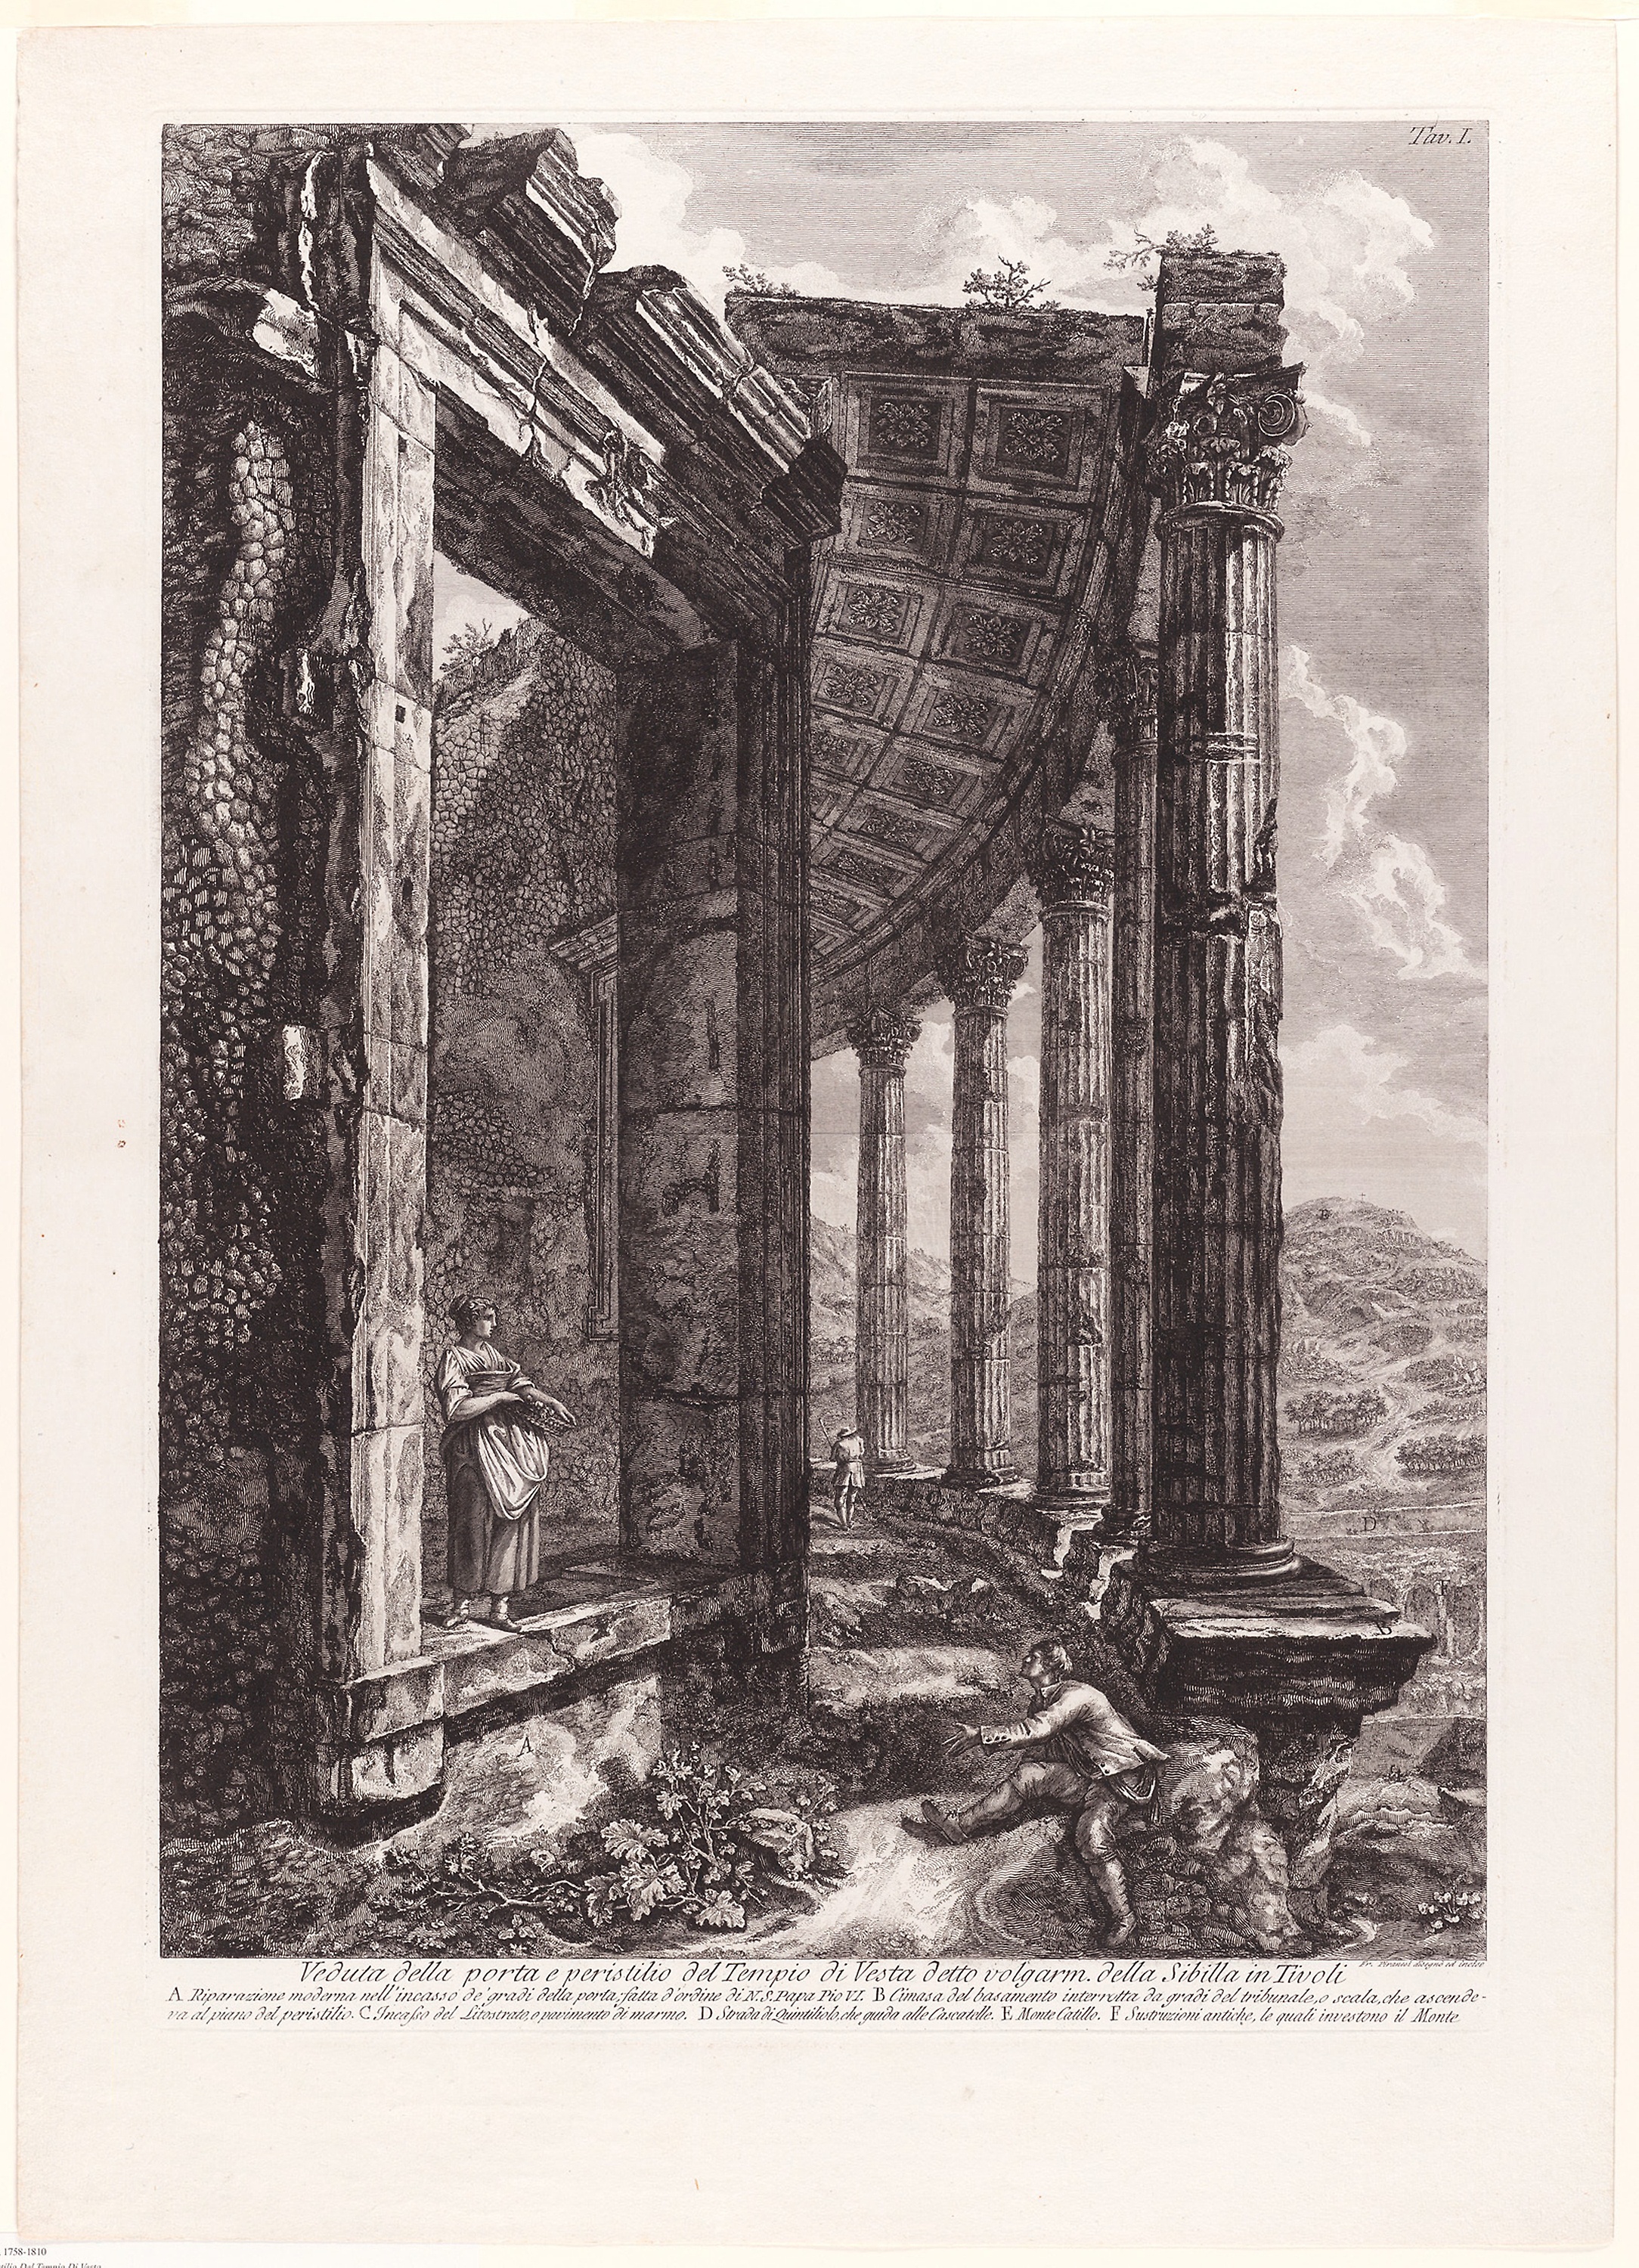
landmark, structure, column, arch, ancient history, black and white, history, ancient roman architecture, picture frame, artwork, ruins, facade, building, visual arts, stock photography